Laurentum

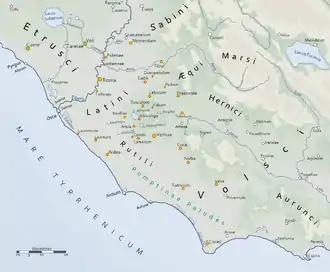
Laurentum on a map of Old Latium

Laurentum was an ancient Roman city of Latium situated between Ostia and Lavinium, on the west coast of the Italian Peninsula southwest of Rome. Roman writers regarded it as the original capital of Italy, before Lavinium assumed that role after the death of King Latinus. In historical times, Laurentum was united with Lavinium, and the name Lauro-Lavinium is sometimes used to refer to both.